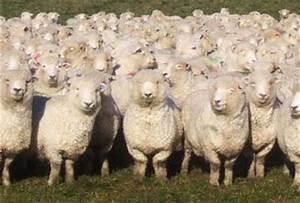
sheep